Cornell Big Red football

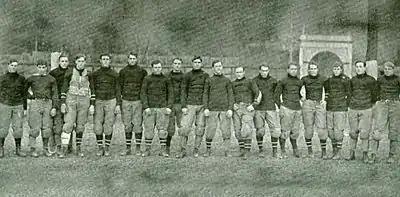
The 1904 Cornell Big Red football team coached by Pop Warner (not pictured)

In 1901, under first-year coach Ray Starbuck, the Cornellians outscored their opponents 324–38 and won 11 games for the only time in school history. Pop Warner returned as head coach from 1904 to 1906, during which time his teams posted a 21–8 record.